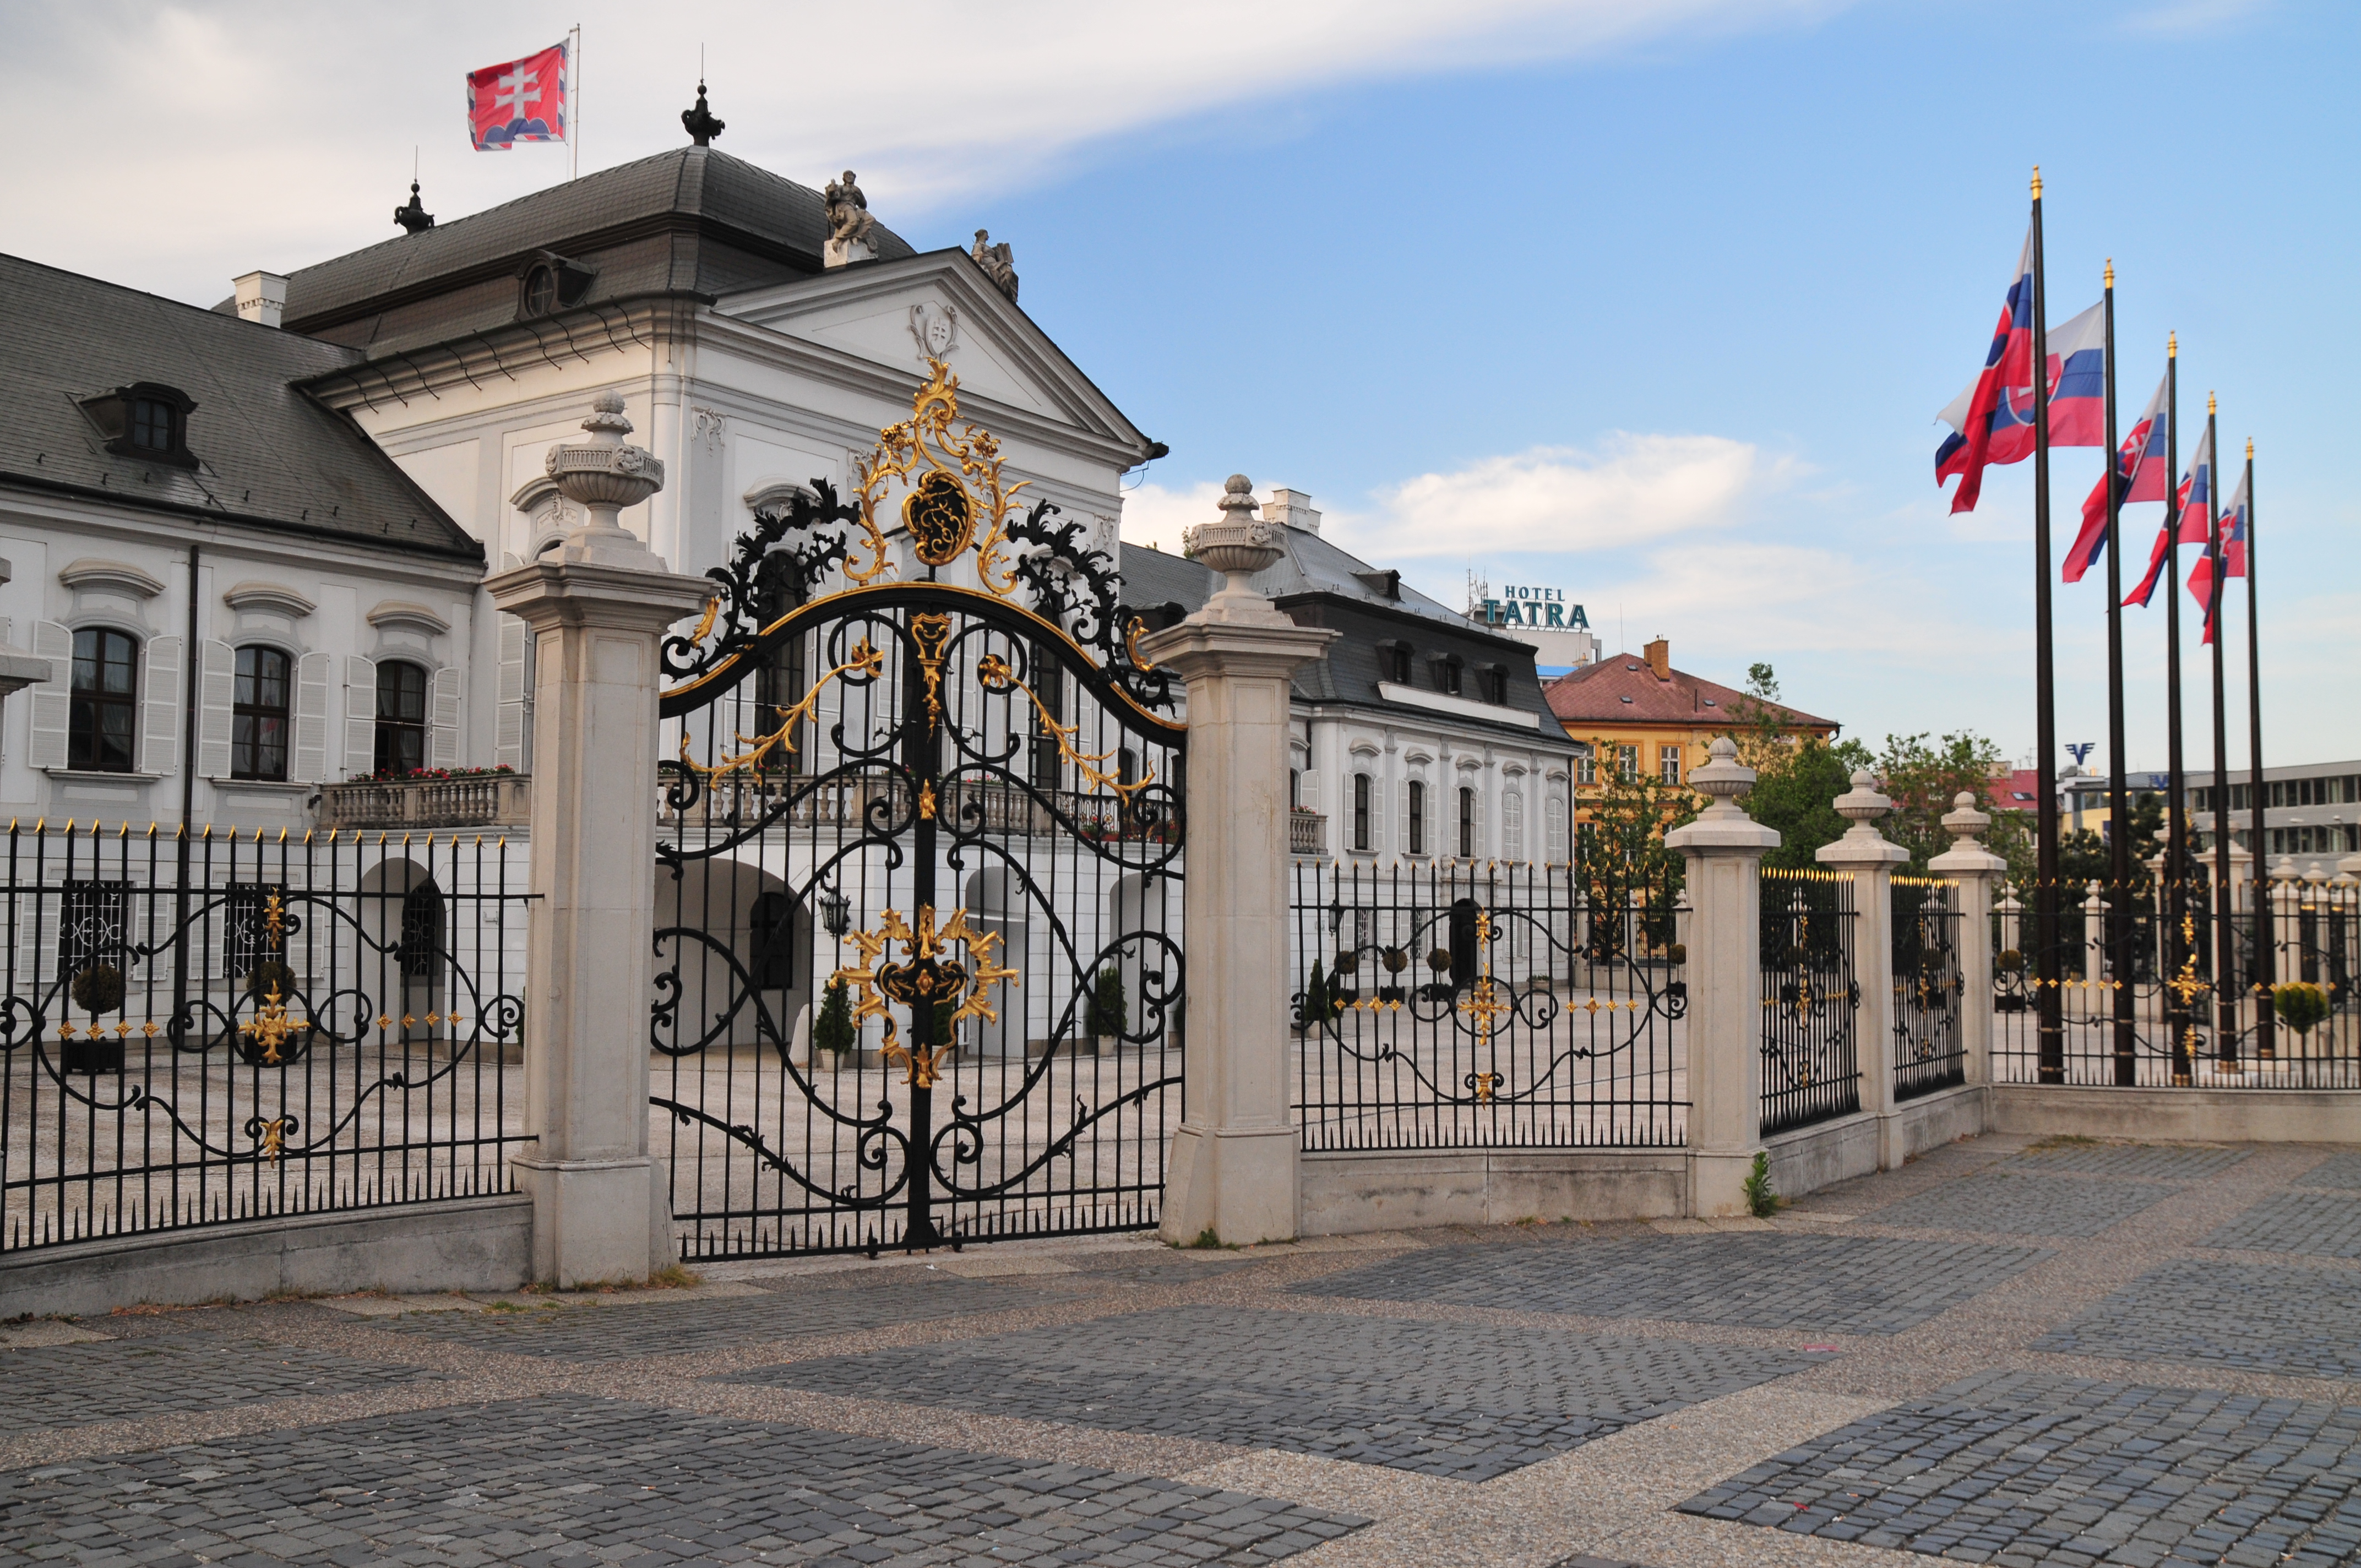
town, palace, walkway, downtown, plaza, landmark, facade, nikon, place of worship, shrine, town square, d300, bratislava, urban area, outdoor structure